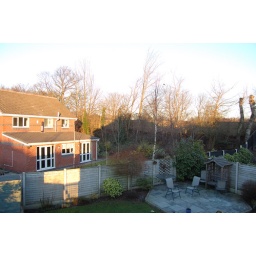
Another view from my room, this time towards the fence of the main road over my garden